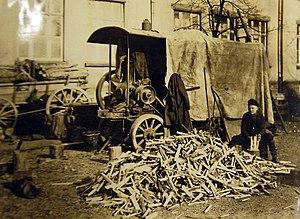
La locution « petit-bois », qui littéralement désigne des bois qui sont de taille réduite, prend différentes acceptions dans les domaines de la sylviculture et de la menuiserie.